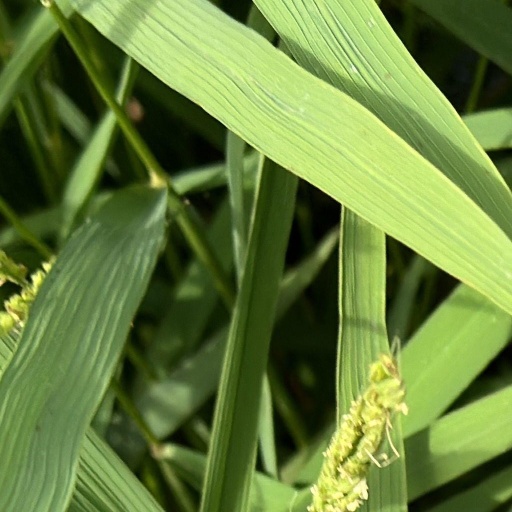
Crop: rice